New Netherland

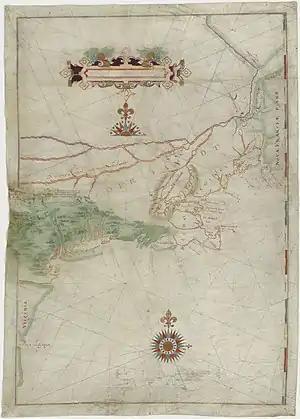
A map based on Adriaen Block's 1614 expedition to New Netherland, featuring the first use of the name. It was created by Dutch cartographers in the (–1720s) and Netherlandish cartography (–1670s).

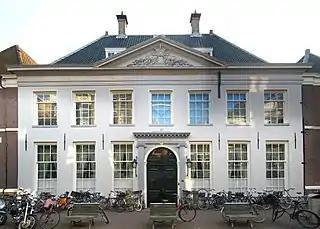
The West India House in Amsterdam, headquarters of the Dutch West India Company from 1623 to 1647

During the 17th century, Europe was undergoing expansive social, cultural, and economic growth, known as the Dutch Golden Age in the Netherlands. Nations vied for domination of lucrative trade routes around the globe, particularly those to Asia. Simultaneously, philosophical and theological conflicts were manifested in military battles throughout the European continent. The Dutch Republic had become a home to many intellectuals, international businessmen, and religious refugees. In the Americas, the English had a settlement at Jamestown, Virginia, the French had small settlements at Port Royal and Quebec, and the Spanish were developing colonies in South America and the Caribbean.